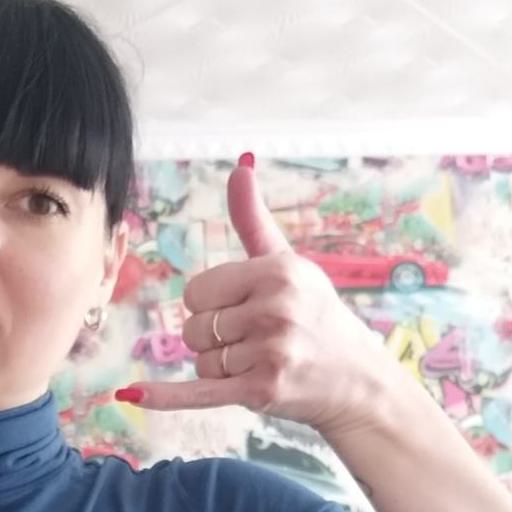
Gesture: call